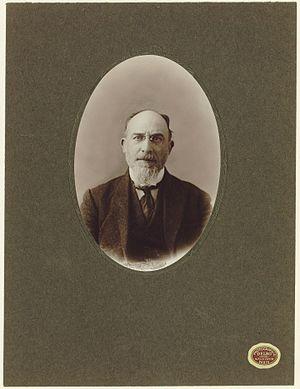
La musique minimaliste est un courant de musique contemporaine apparu dans les années 1960 aux États-Unis, qui représente une part importante de la musique classique de ce pays. En France, le courant est fréquemment appelé musique répétitive, et désigne plus spécifiquement l'ensemble des œuvres utilisant la répétition comme technique de composition. Les principaux compositeurs de musique minimaliste sont La Monte Young, Terry Riley, Steve Reich, Philip Glass, et John Adams. L'œuvre considérée comme fondatrice du minimalisme est In C de Terry Riley, composée en 1964. La musique minimaliste est parfois désignée sous l'étiquette plus large de musique postmoderne.
Éric-Alfred-Leslie Satie, dit Erik Satie, est un compositeur et pianiste français né à Honfleur le 17 mai 1866 et mort à Paris le 1ᵉʳ juillet 1925.